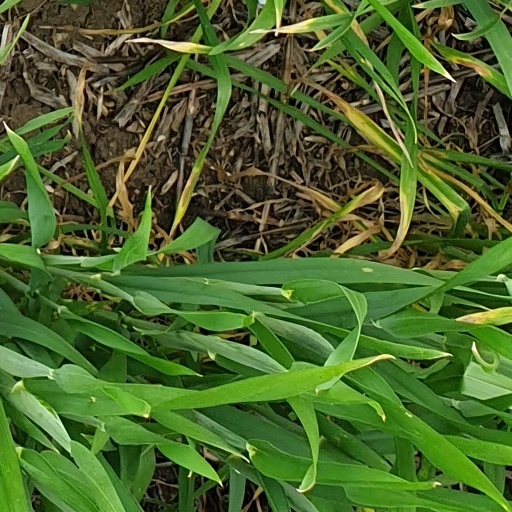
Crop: wheat